Huagui Road station

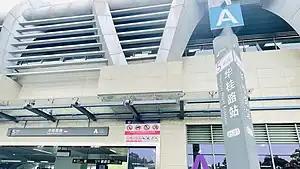
Entrance A of Huagui Road Station

Huagui Road is a station on Line 5 of the Chengdu Metro in China. It was opened on 27 December 2019 and it is the northern terminus of Line 5.